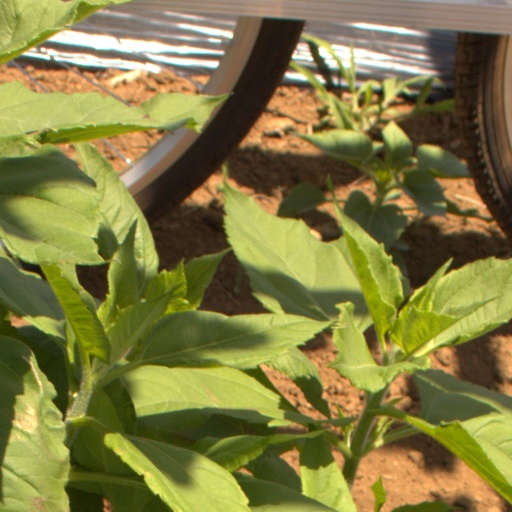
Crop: Jerusalem artichoke